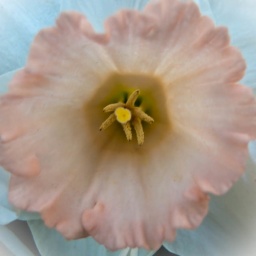
Pink and white daffodil seen in our flower bed outside.